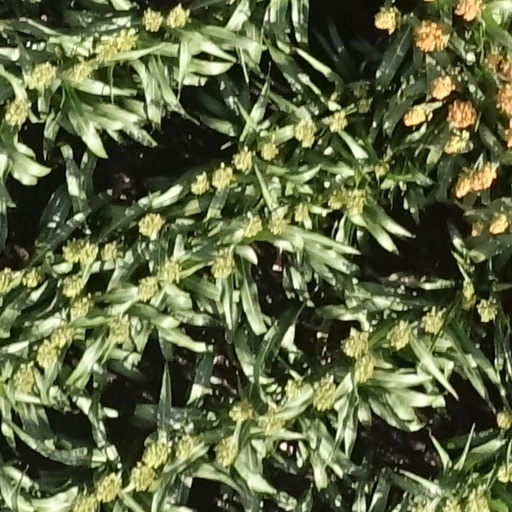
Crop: sorghum